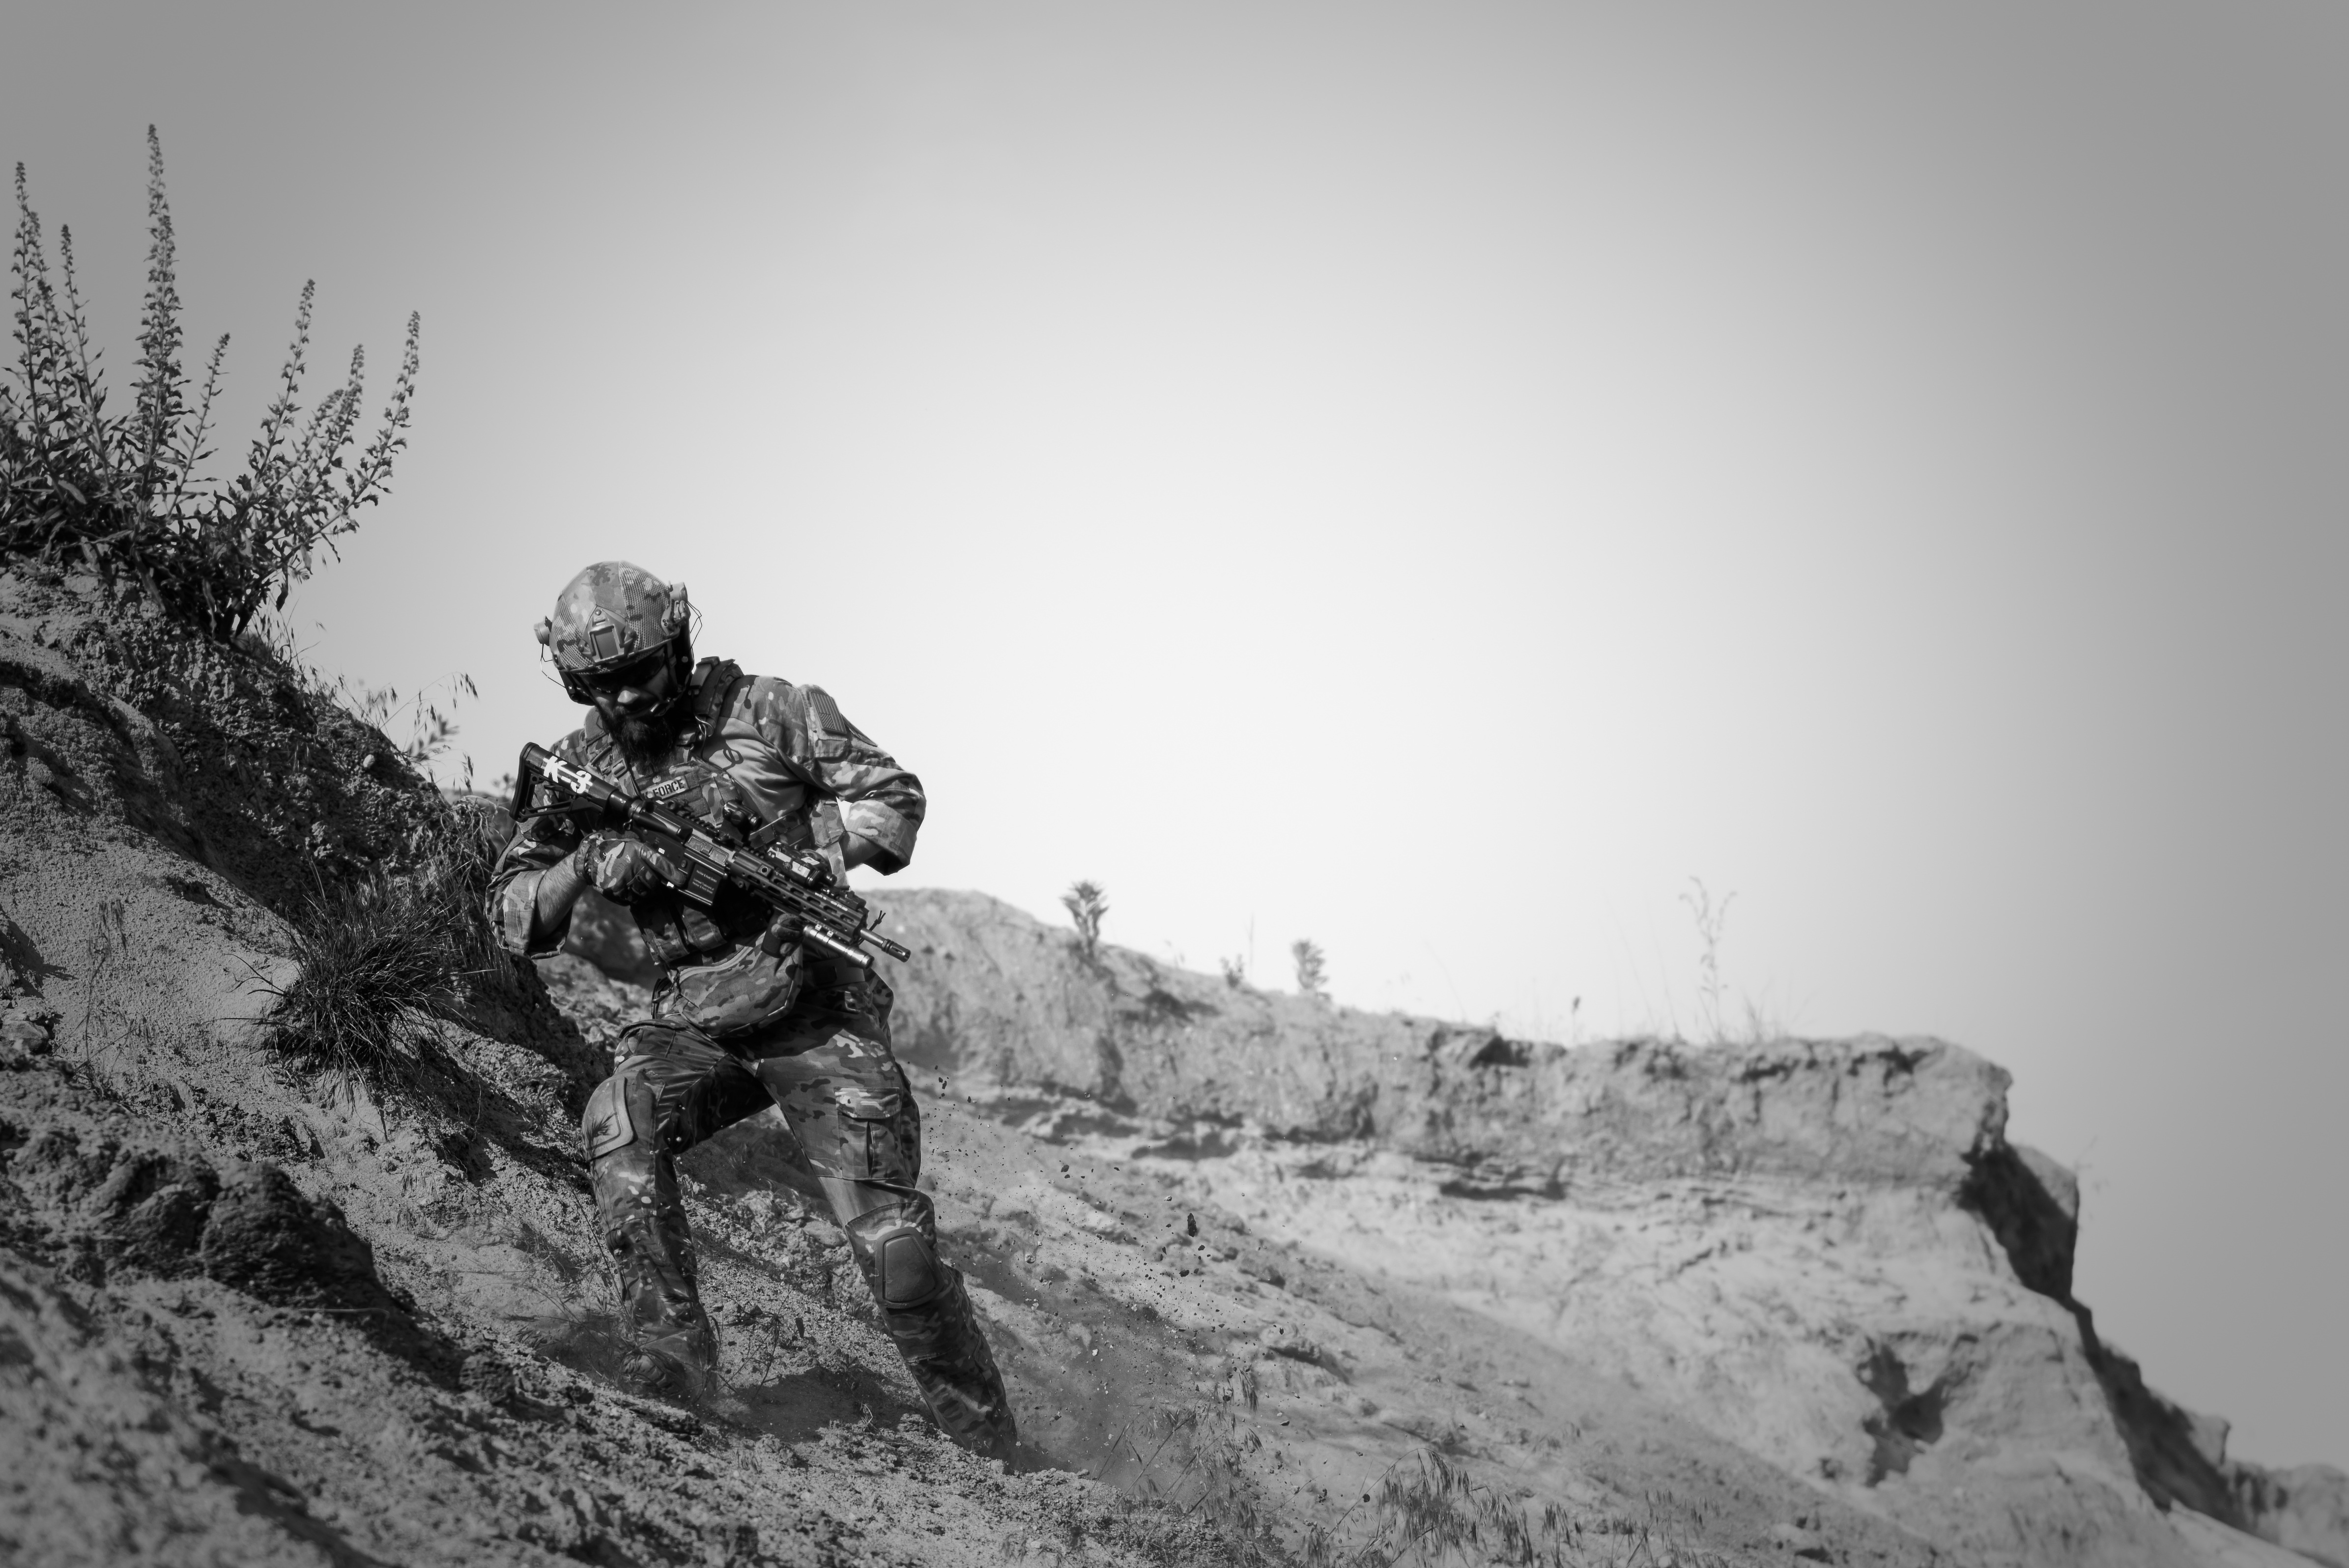
man, nature, outdoor, sand, person, snow, black and white, group, people, sport, desert, adventure, backpack, smoke, young, soldier, action, freedom, monochrome, extreme, lifestyle, terrain, activity, war, team, guns, active, gunshow, monochrome photography, adventure travel, asg